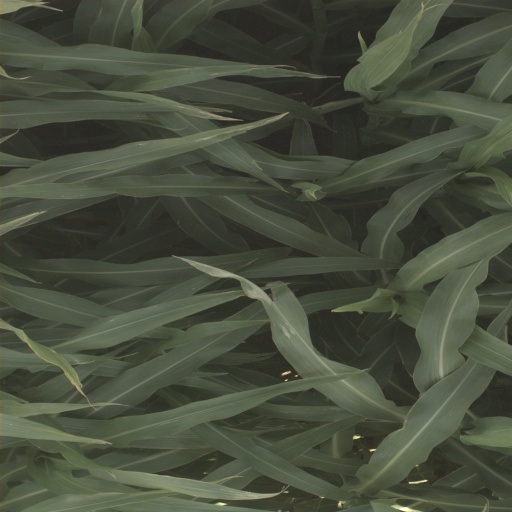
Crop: sorghum